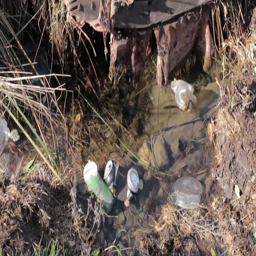
garbage on a shore of the lake , water pollution